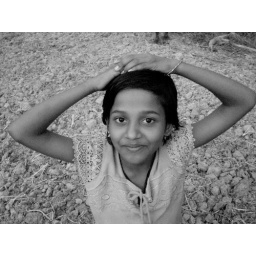
Young indian girl in a field